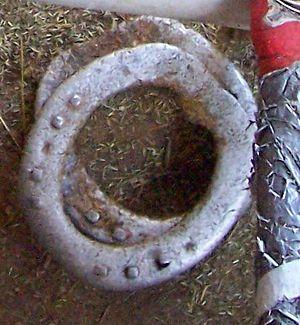
Le fer de cheval est une bande de métal recourbée en U servant à protéger de l'usure le dessous des sabots des équidés. L'invention date du IXᵉ siècle.